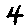
Label: 4